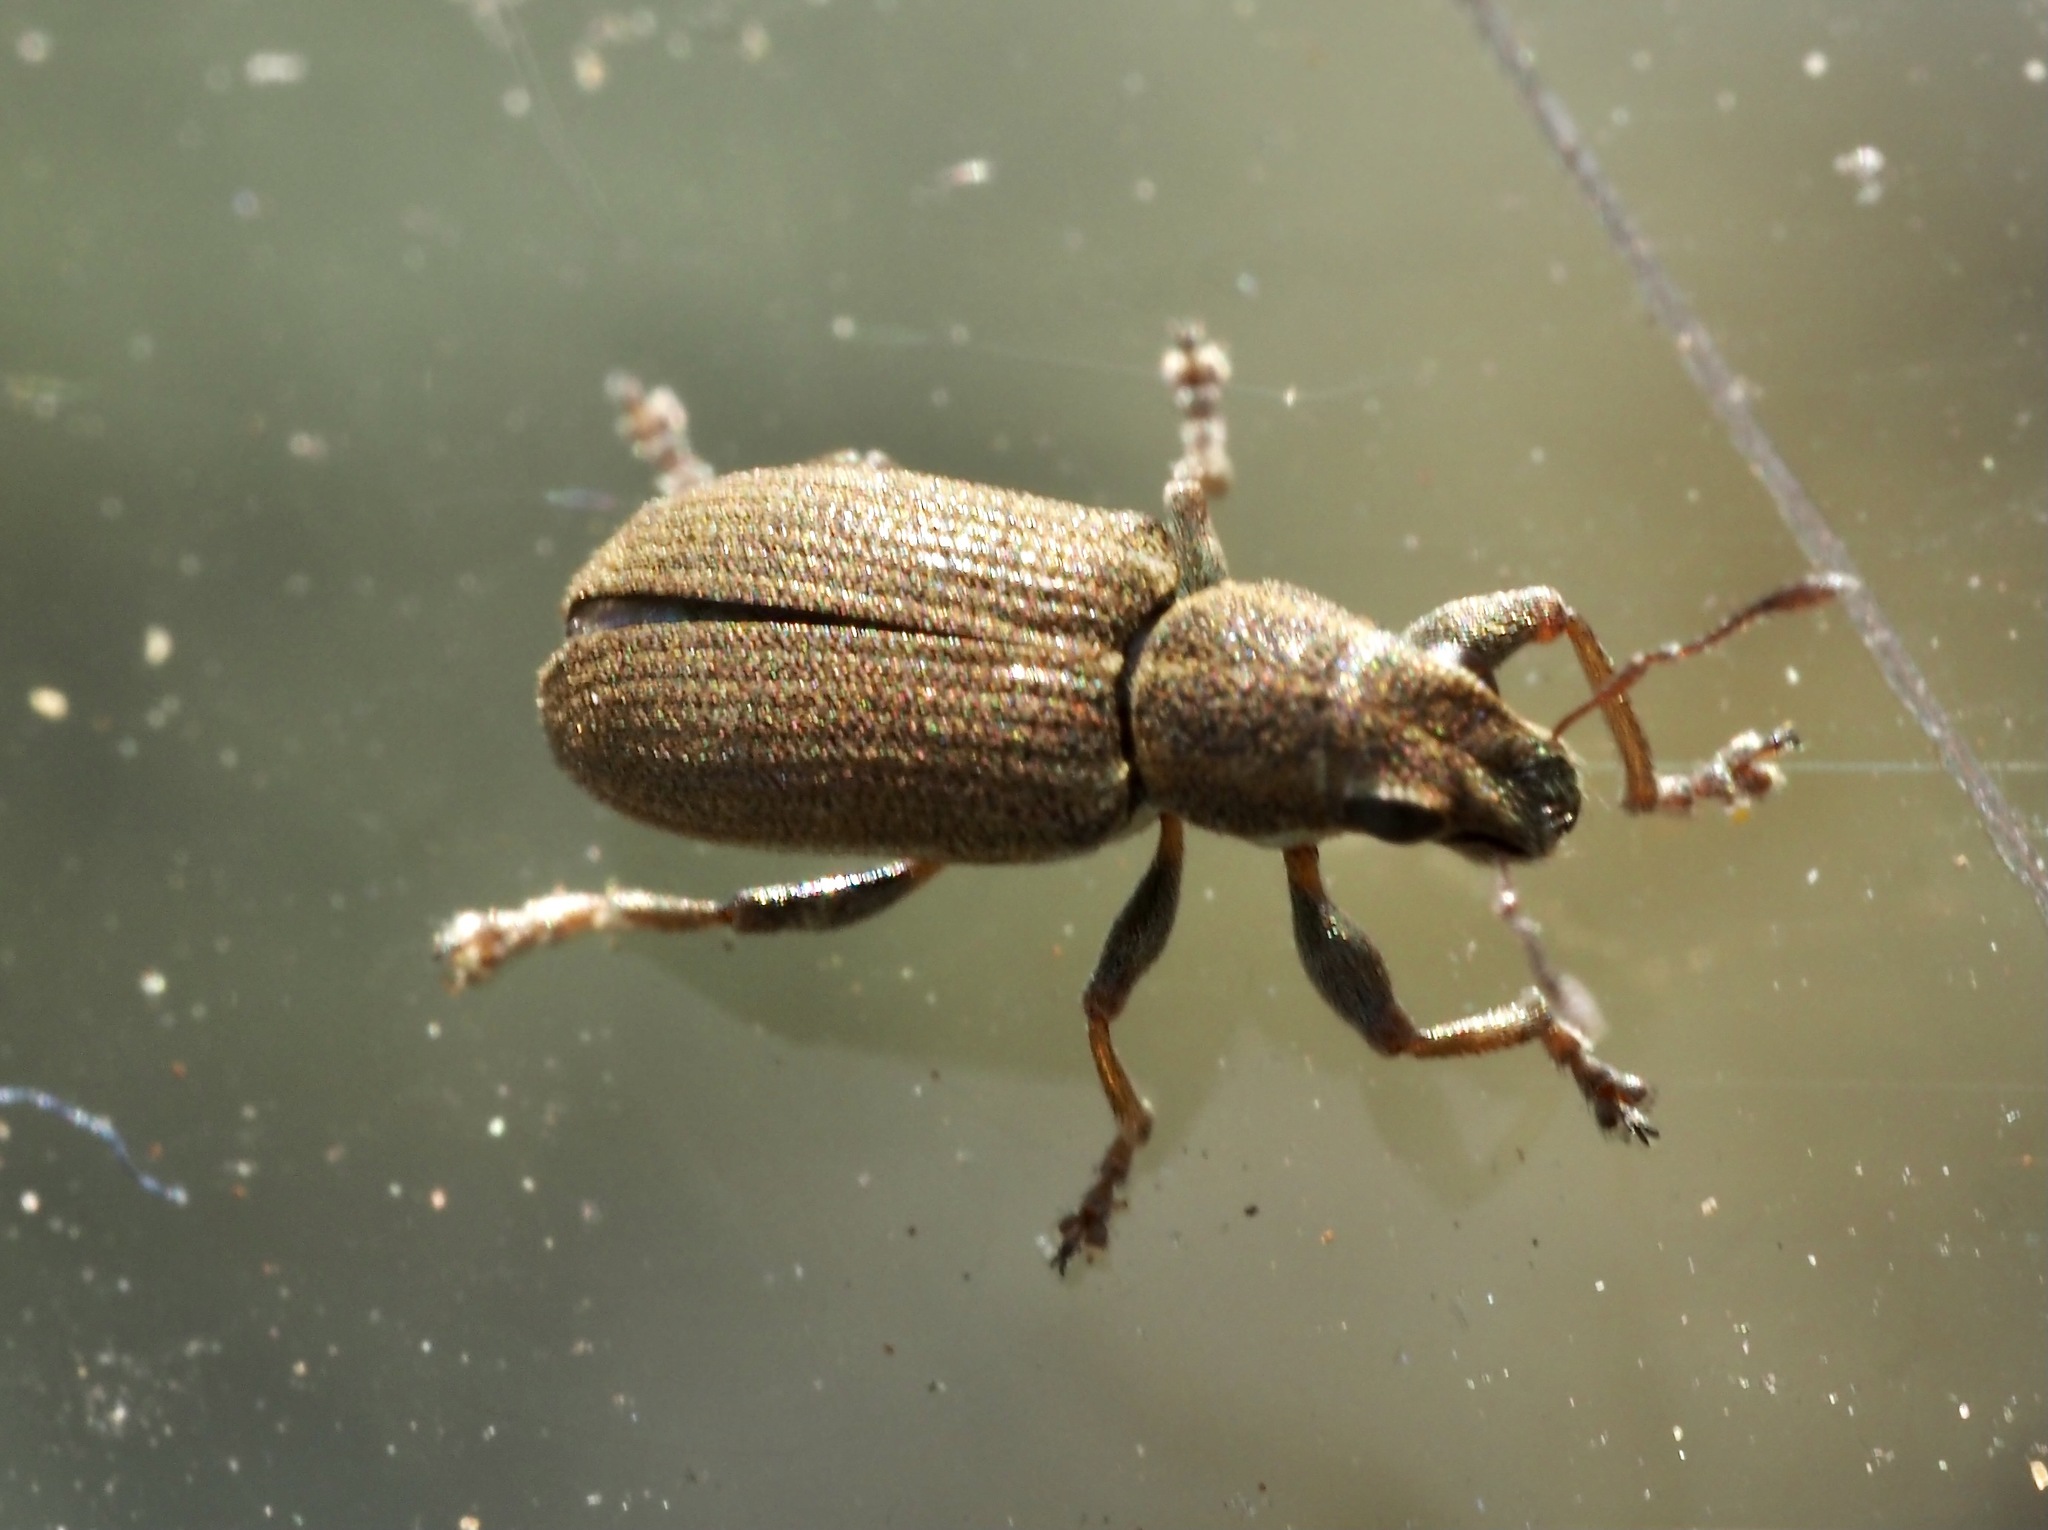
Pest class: pea_leaf_weevil